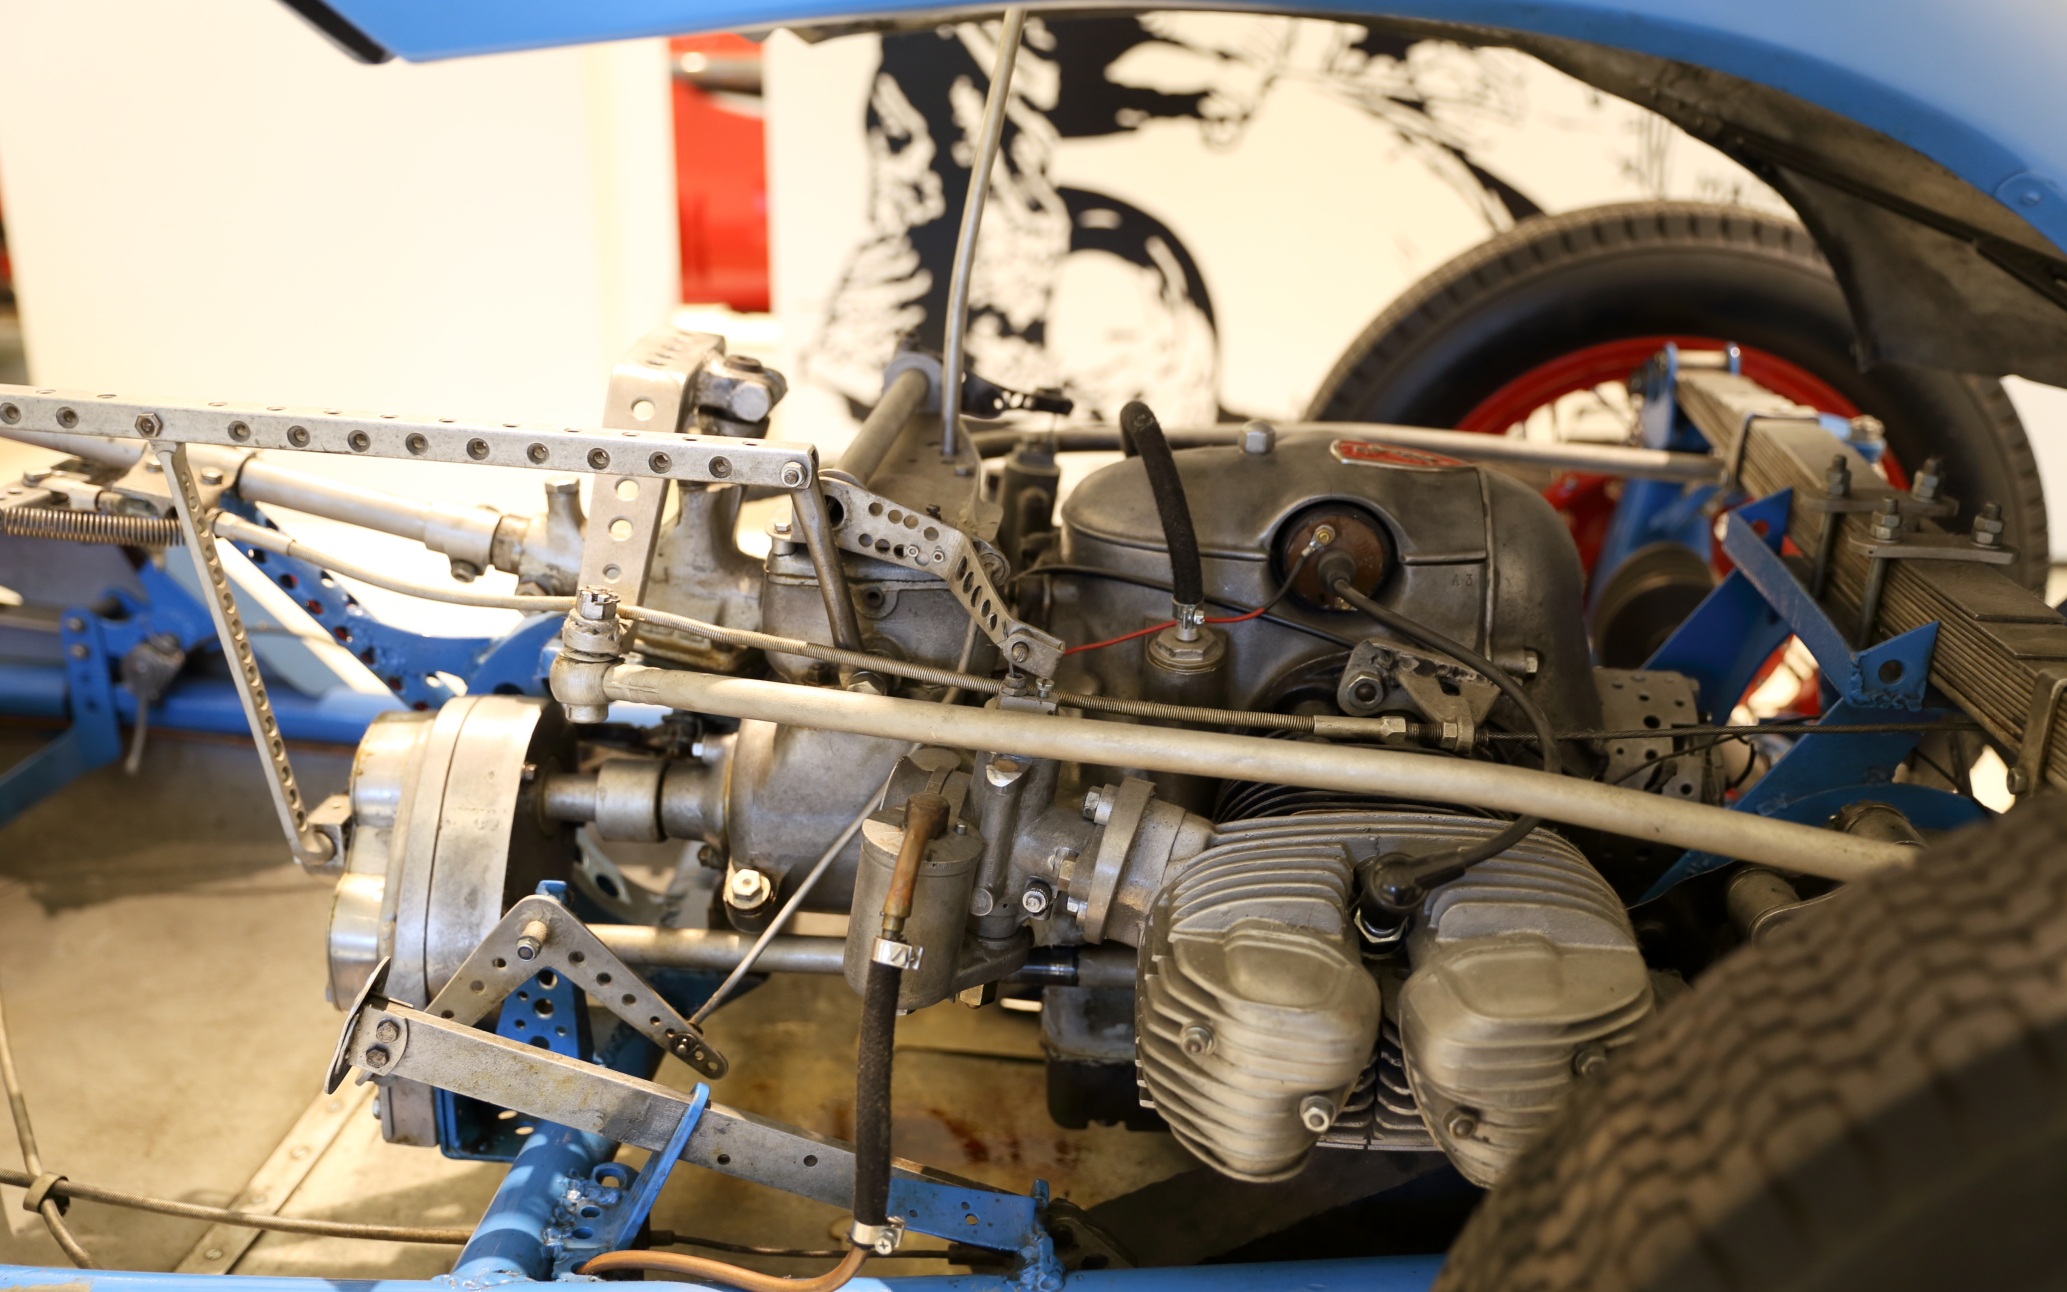
car, automobile, jeep, vehicle, museum, aviation, engine, motor, hamburg, car museum, prototypes, automobile make, aircraft engine, automotive engine part